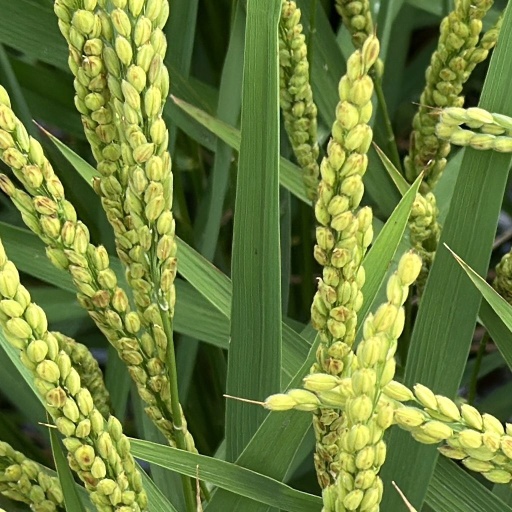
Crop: rice